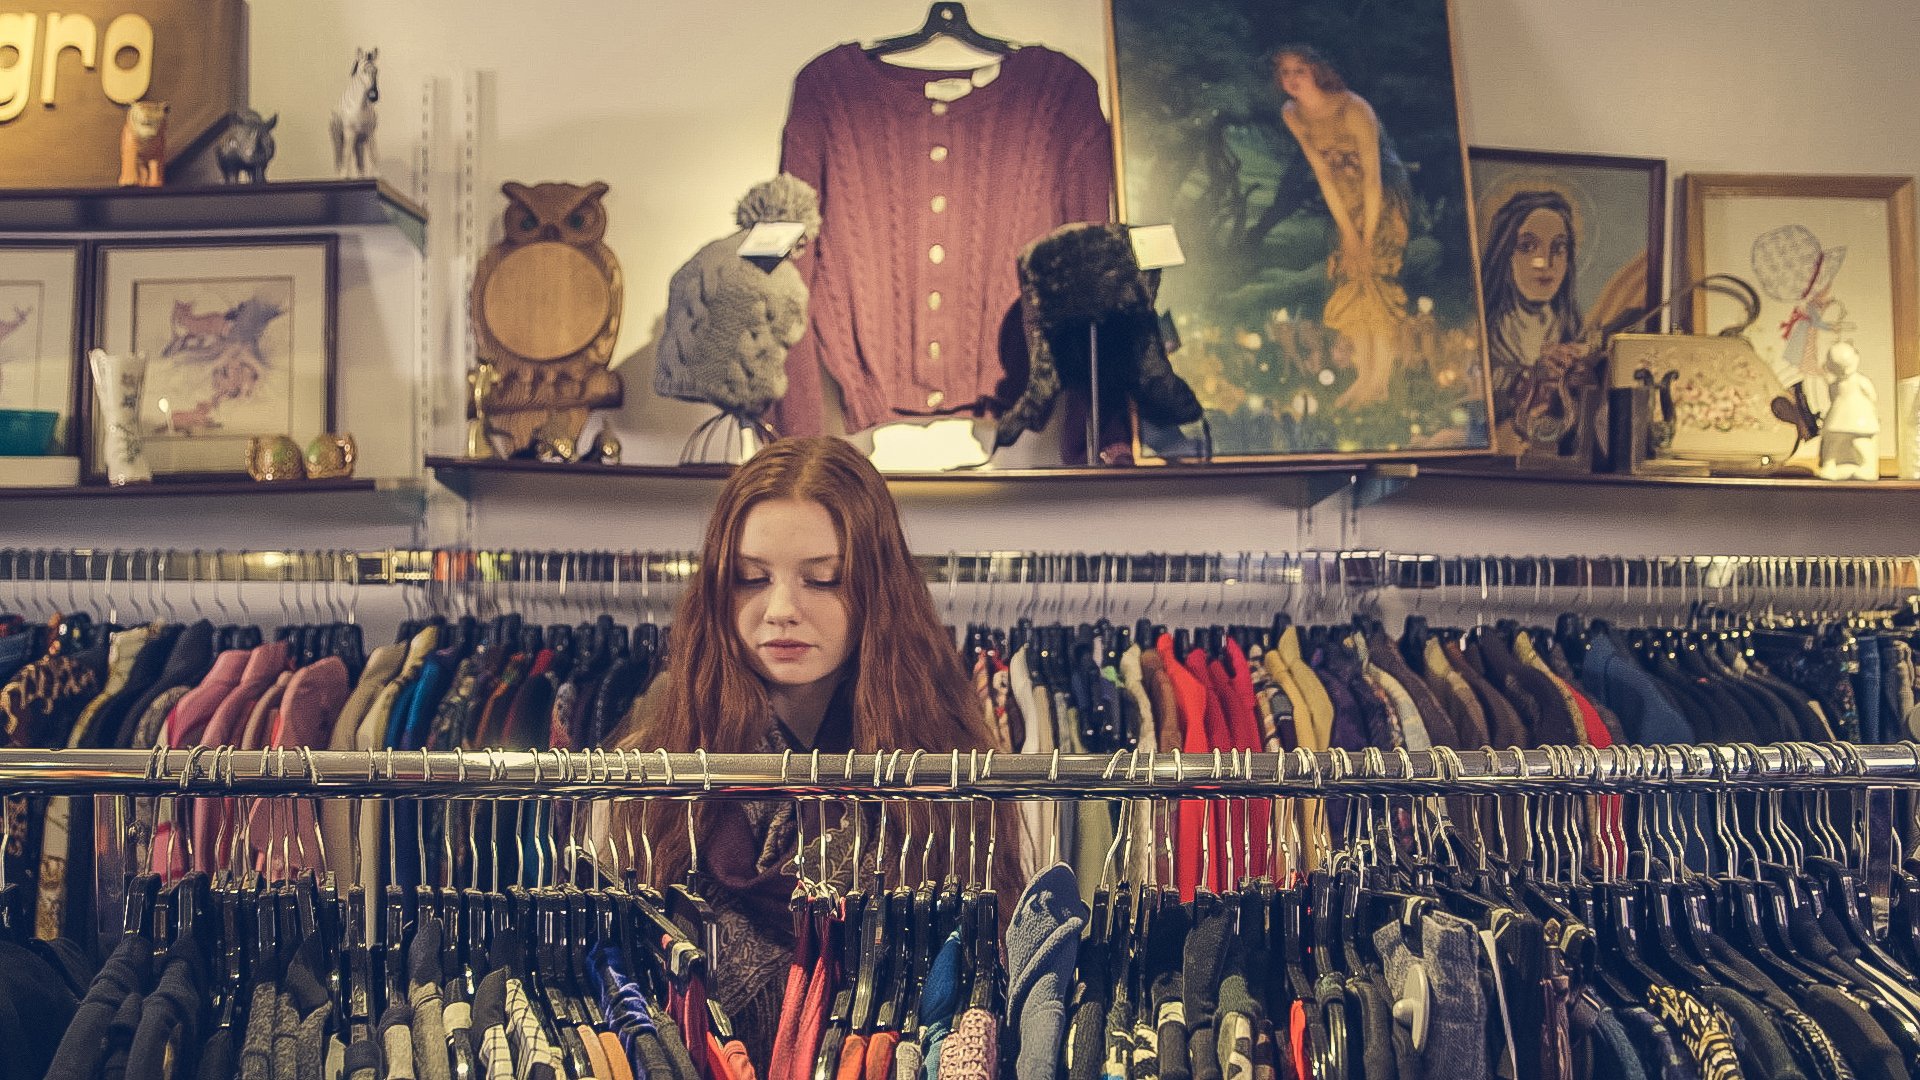
fashion, boutique, vintage clothing, collection, room, footwear, textile, outlet store, fashion design, fashion accessory, shopping, denim, jeans, shoe, retail